Kickboxing

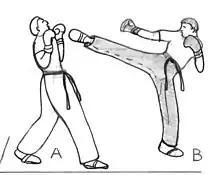
Roundhouse kick

Sanda or Sanshou (also known as Chinese boxing and Chinese kickboxing) is a form of kickboxing originally developed by the Chinese military based upon the study and practices of traditional Kung fu and modern combat fighting techniques; it combines traditional kickboxing, which include close range and rapid successive punches and kicks, with wrestling, takedowns, throws, sweeps, kick catches, and in some competitions, even elbow and knee strikes. The male fighters are bare-chested wearing shorts and protective gear including: mouth-guard, hand-wraps, boxing gloves and groin-guard. The female kickboxers will wear a sports bra and chest protection in addition to the male clothing/protective gear.